Hospital Udaondo

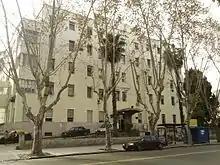
Hospital front on Avenida Caseros

In 1992, by Resolution 1,362 / 1992, the Ministry of Health and Social Development delegated the administration of Udaondo from the federal level to that of the Municipality of the City of Buenos Aires. Both in the areas of health and education, the National Government would transfer the management of the establishments to the provinces and to the City of Buenos Aires during the presidency of Carlos Menem.